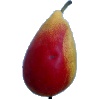
Label: Pear 2